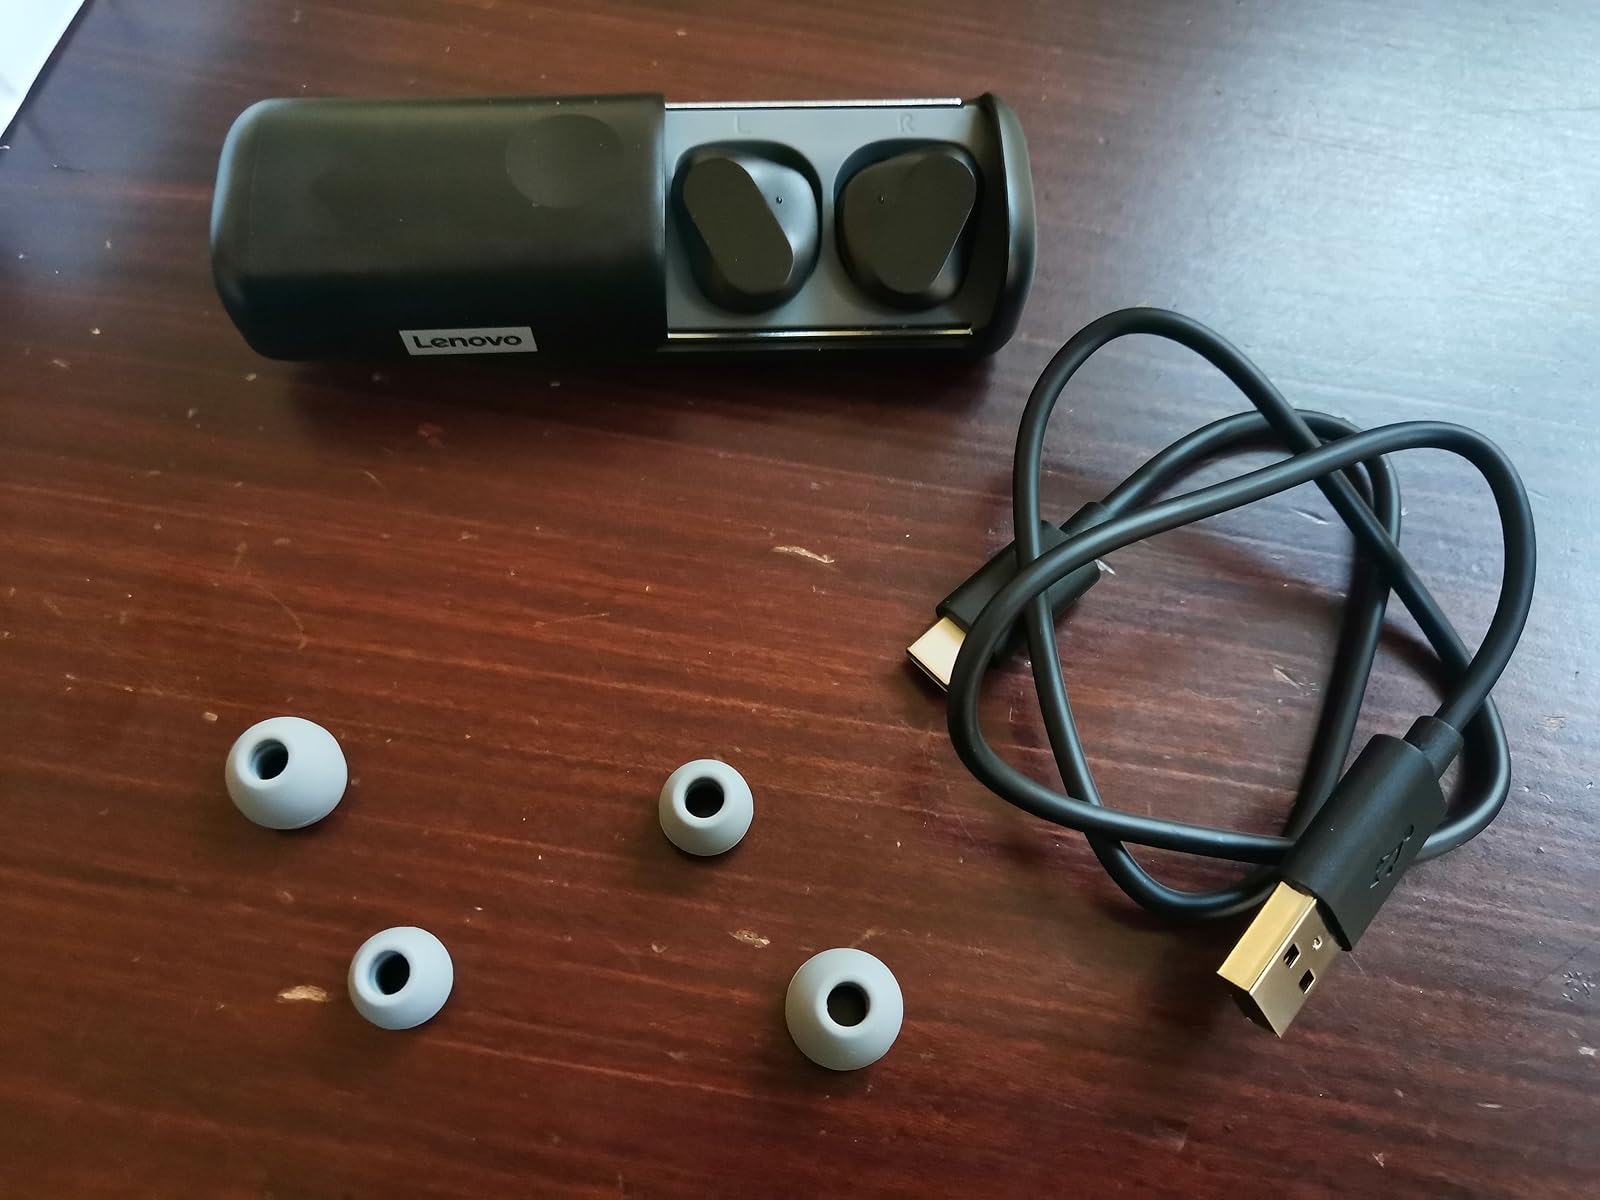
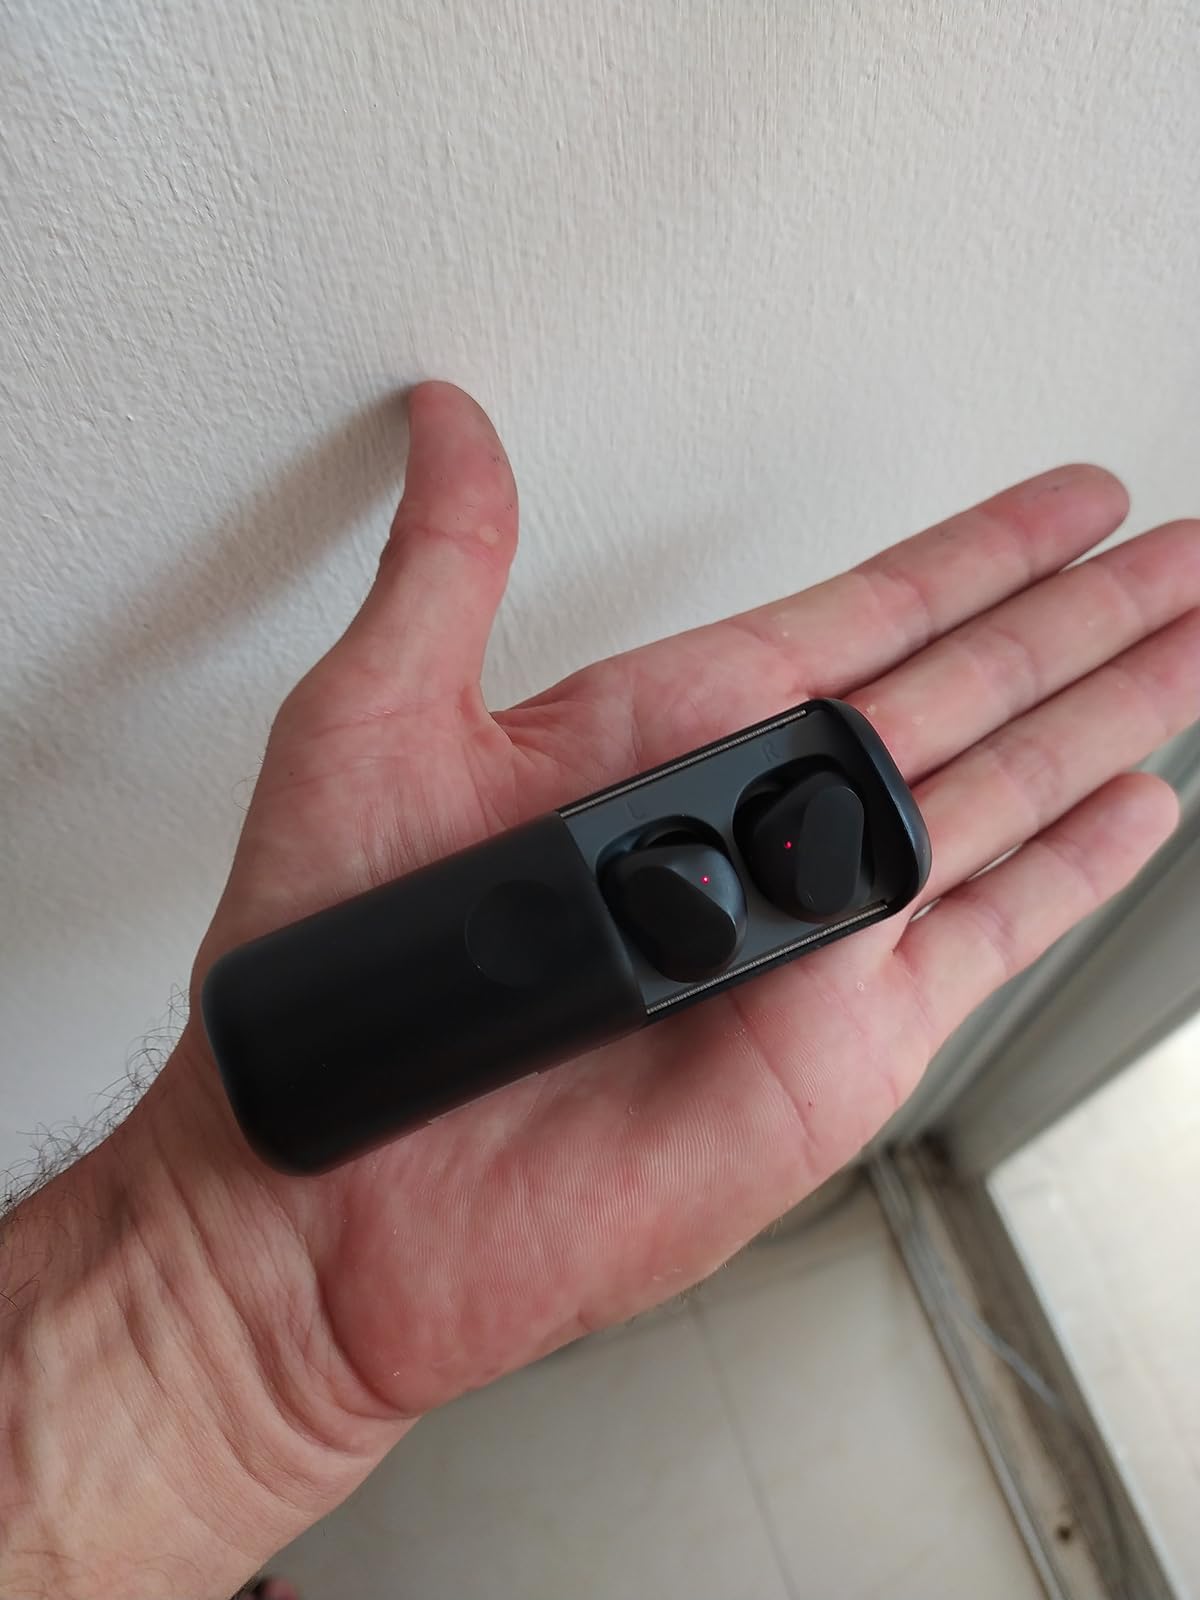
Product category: earbuds
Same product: yes